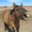
Label: horse